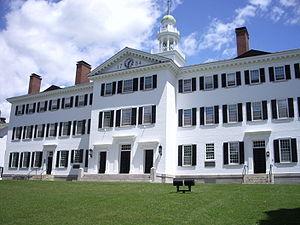
Neal Oxenhandler est un professeur de littérature française et écrivain américain de la seconde moitié du XXᵉ siècle. Promoteur des lettres modernistes ouvert à l'herméneutique que propose la phénoménologie existentialiste et sensible à une lecture psychanalytique qui dépasse, grâce à la littérature comparée, la seule compréhension littérale d'une œuvre, il est l'auteur de la première étude en langue anglaise du théâtre de Jean Cocteau et d'un unique roman, dans lequel il témoigne, à travers le récit de sa propre conversion, d'une réinvention, appelée par la Shoah, de la foi catholique telle que l'illustrent Max Jacob et Simone Weil.
John Wheelock était le fils aîné d'Eleazar Wheelock qui fut le fondateur et premier président du Dartmouth College ; John Wheelock succéda à son père et devint le deuxième président du College.
Une étude de l'université de Shanghai établissant le classement des 500 meilleures universités du monde en 2004, d'après le nombre de prix Nobel obtenus et la quantité d'articles publiés dans les revues académiques, place 17 universités américaines dans les 20 premières, Harvard figurant en première position.